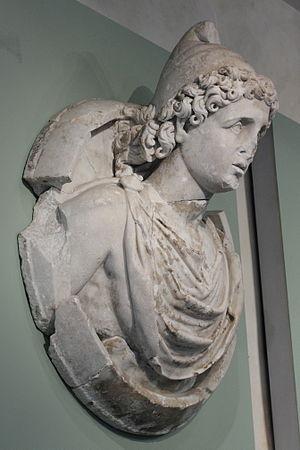
Musée Saint-Raymond